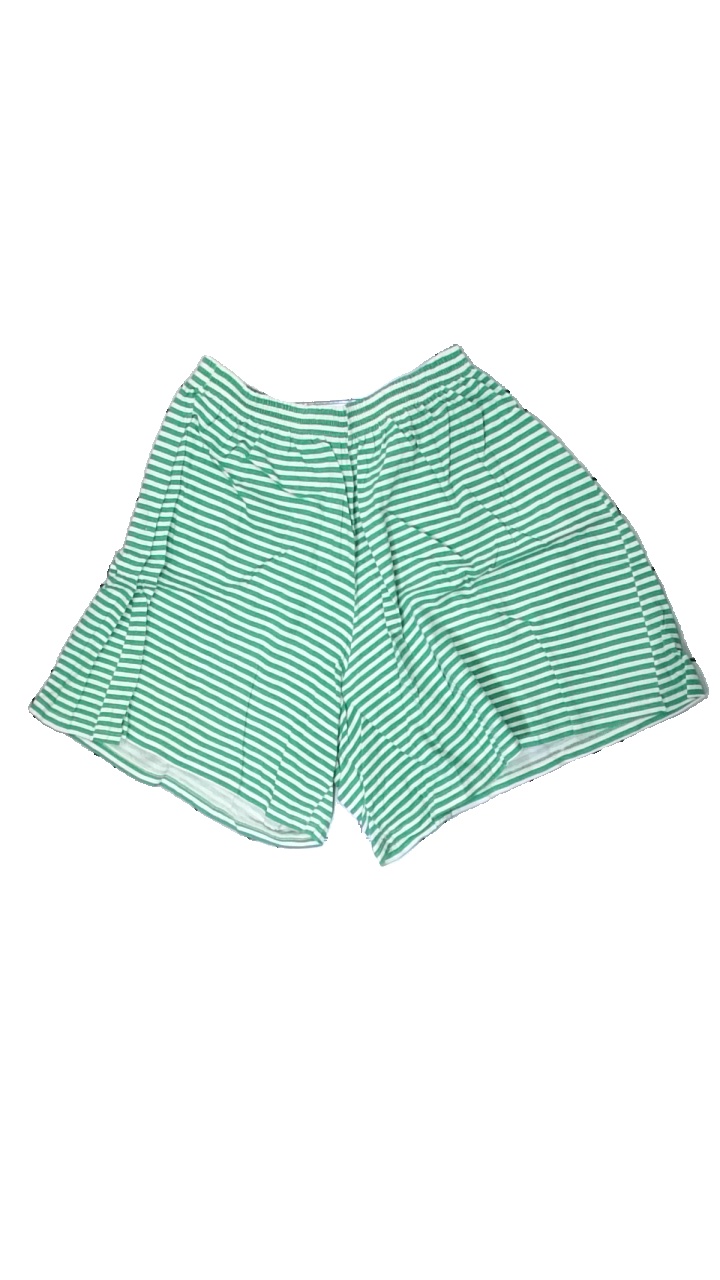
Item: Shorts (Ladies)
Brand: Hennes Collection
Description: randiga shorts med flera hål och fläckar, urtvättad
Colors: Green, White
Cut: Regular
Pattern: Striped
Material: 100% cotton
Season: Summer
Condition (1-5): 2
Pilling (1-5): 5
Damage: flera små hål
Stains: Minor
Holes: Major
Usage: Export
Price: <50